Bandar Abbas Vishnu Temple

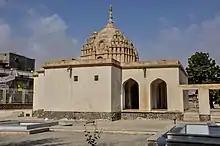
A view of Temple

The Vishnu Temple in Bandar Abbas, Iran is a historical monument constructed in 1892 (1310 A.H.) during the reign of Mohammad Hassan Khan Sa'd-ol-Malek and dedicated to the Hindu god Vishnu.